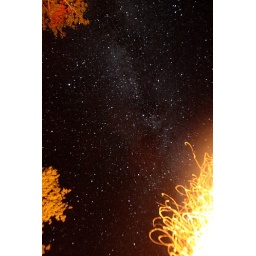
milky way. orange glow upon the tree tops. trails from camp fire sparks captured during the long exposure.